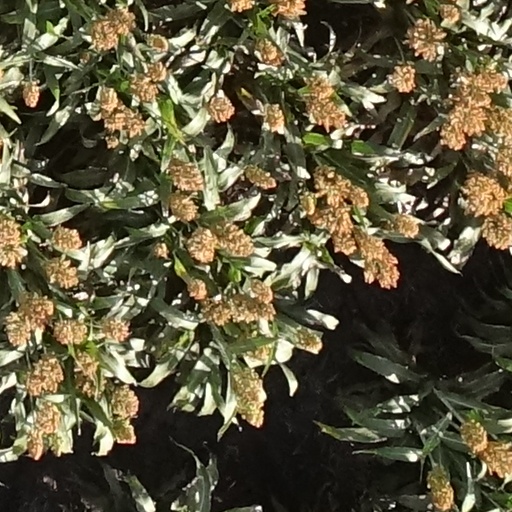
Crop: sorghum